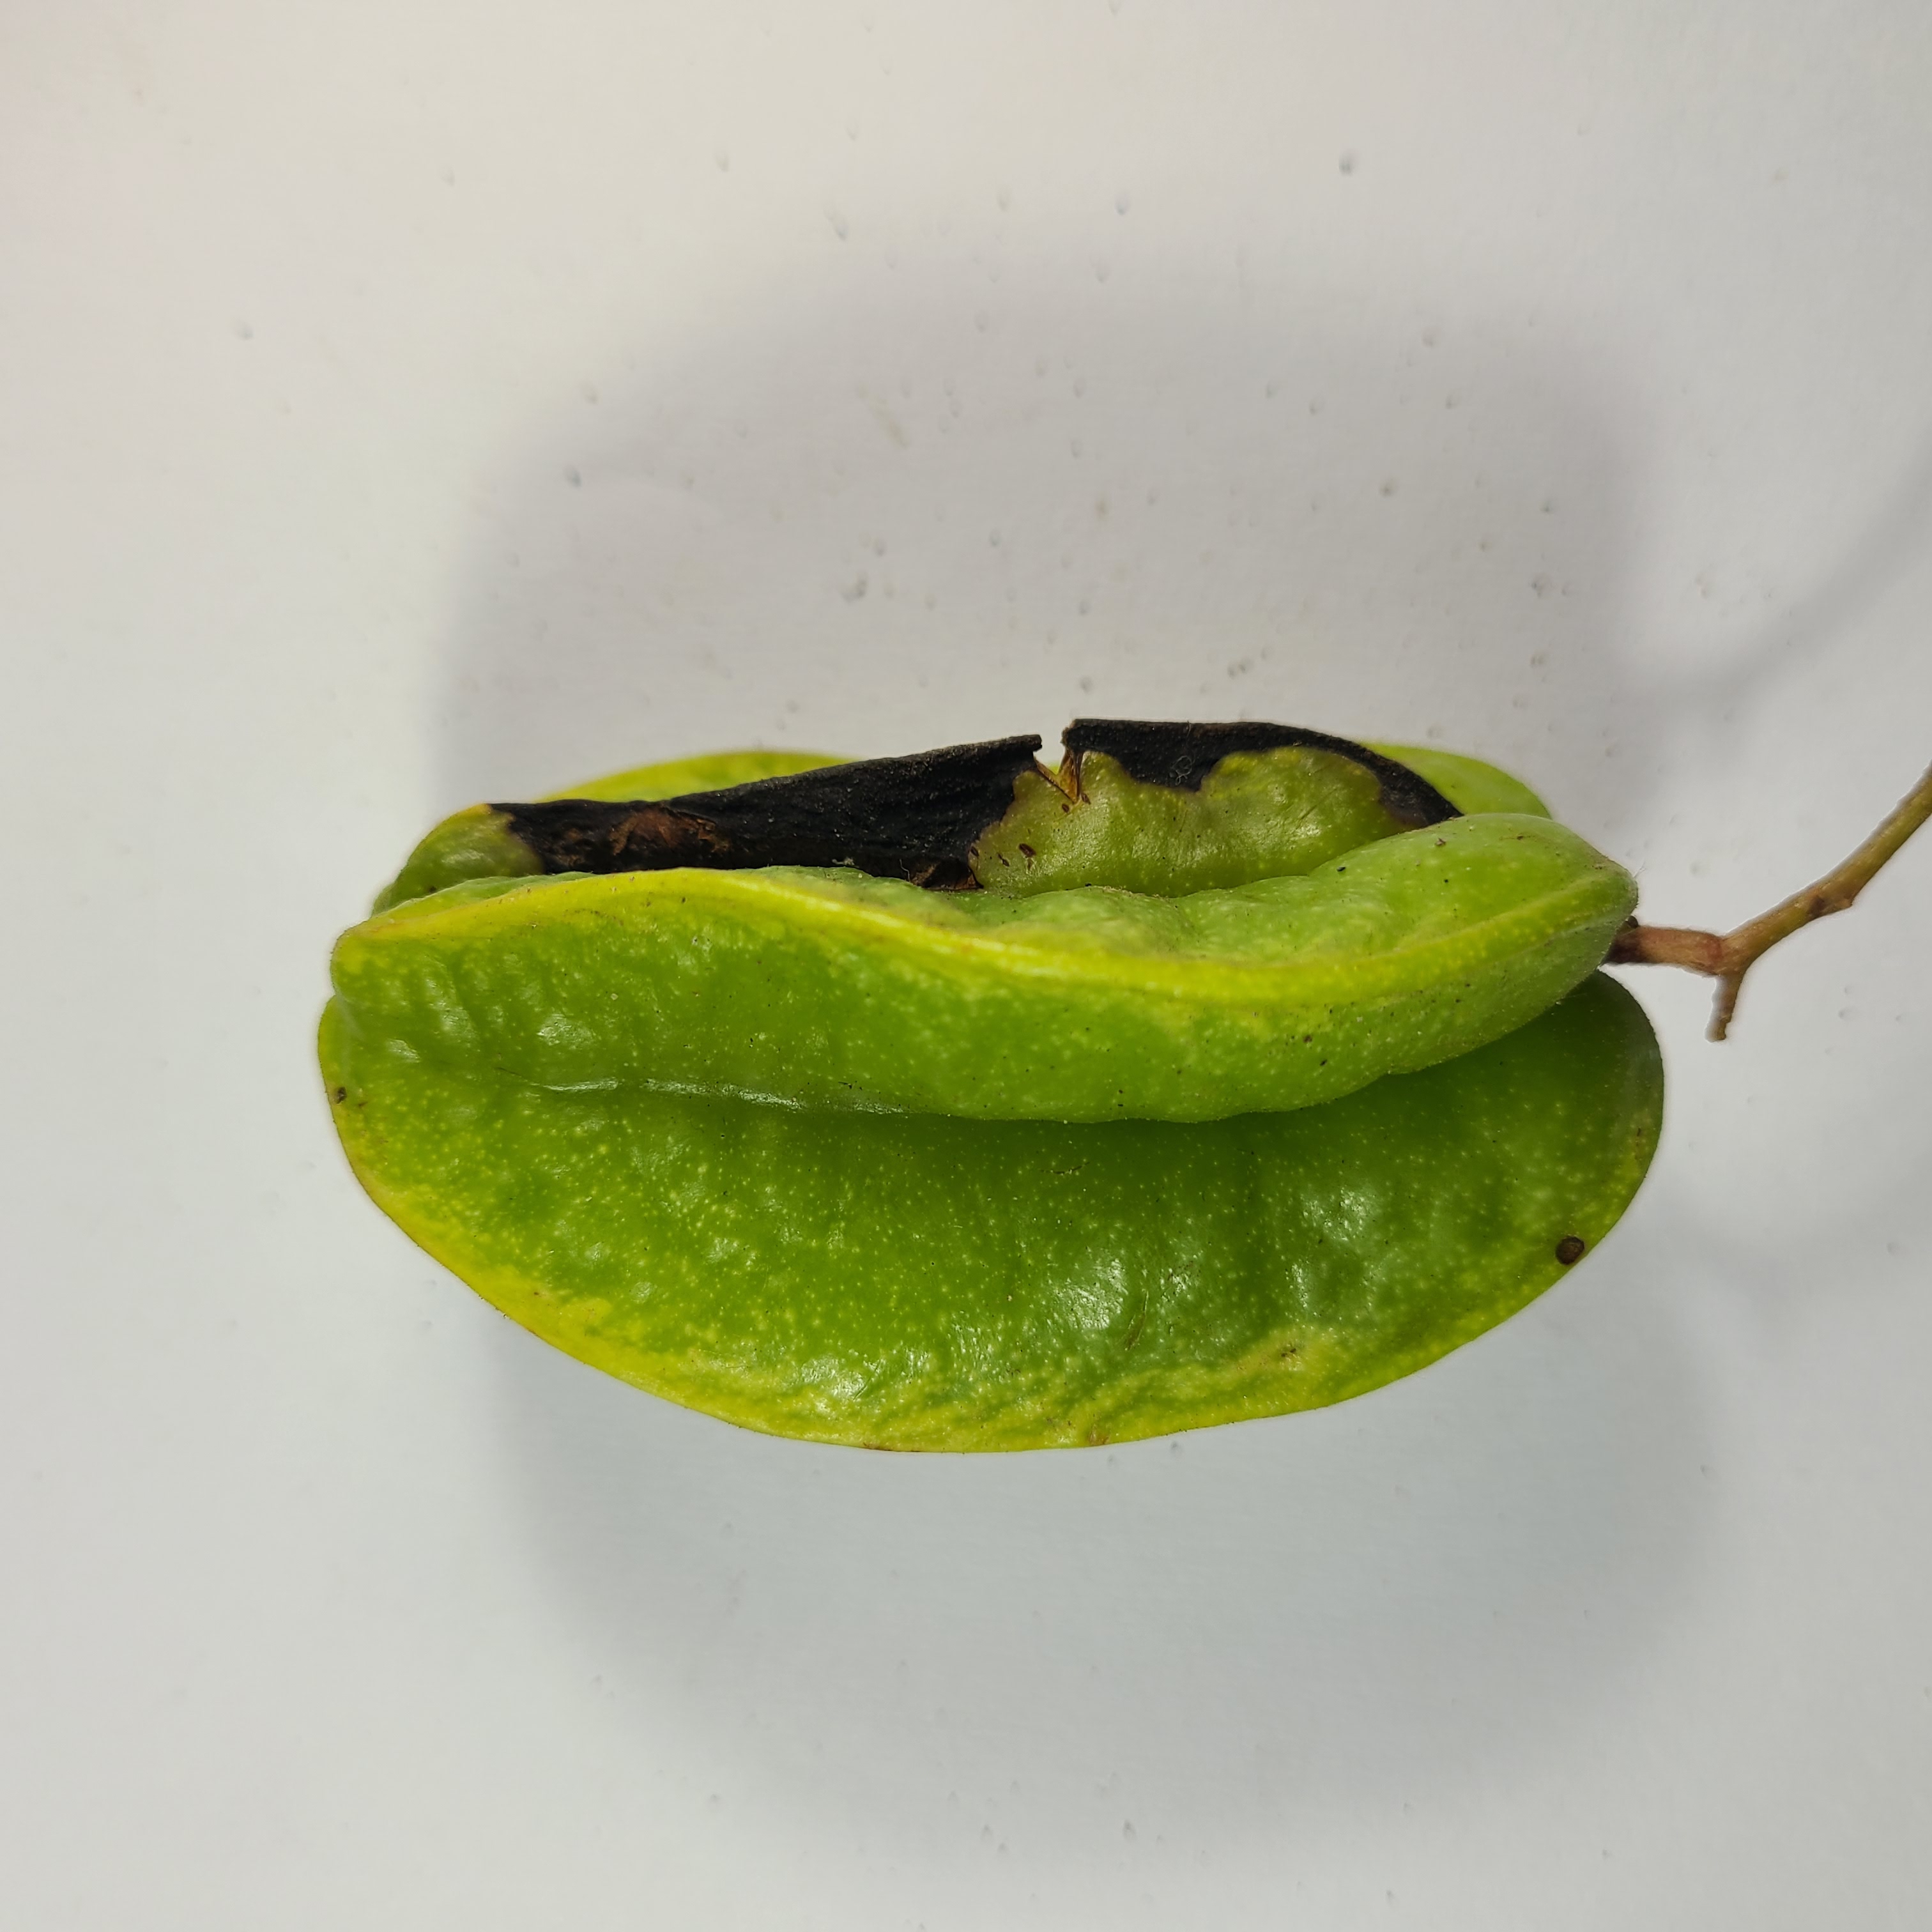
Label: Unhealthy Fruits